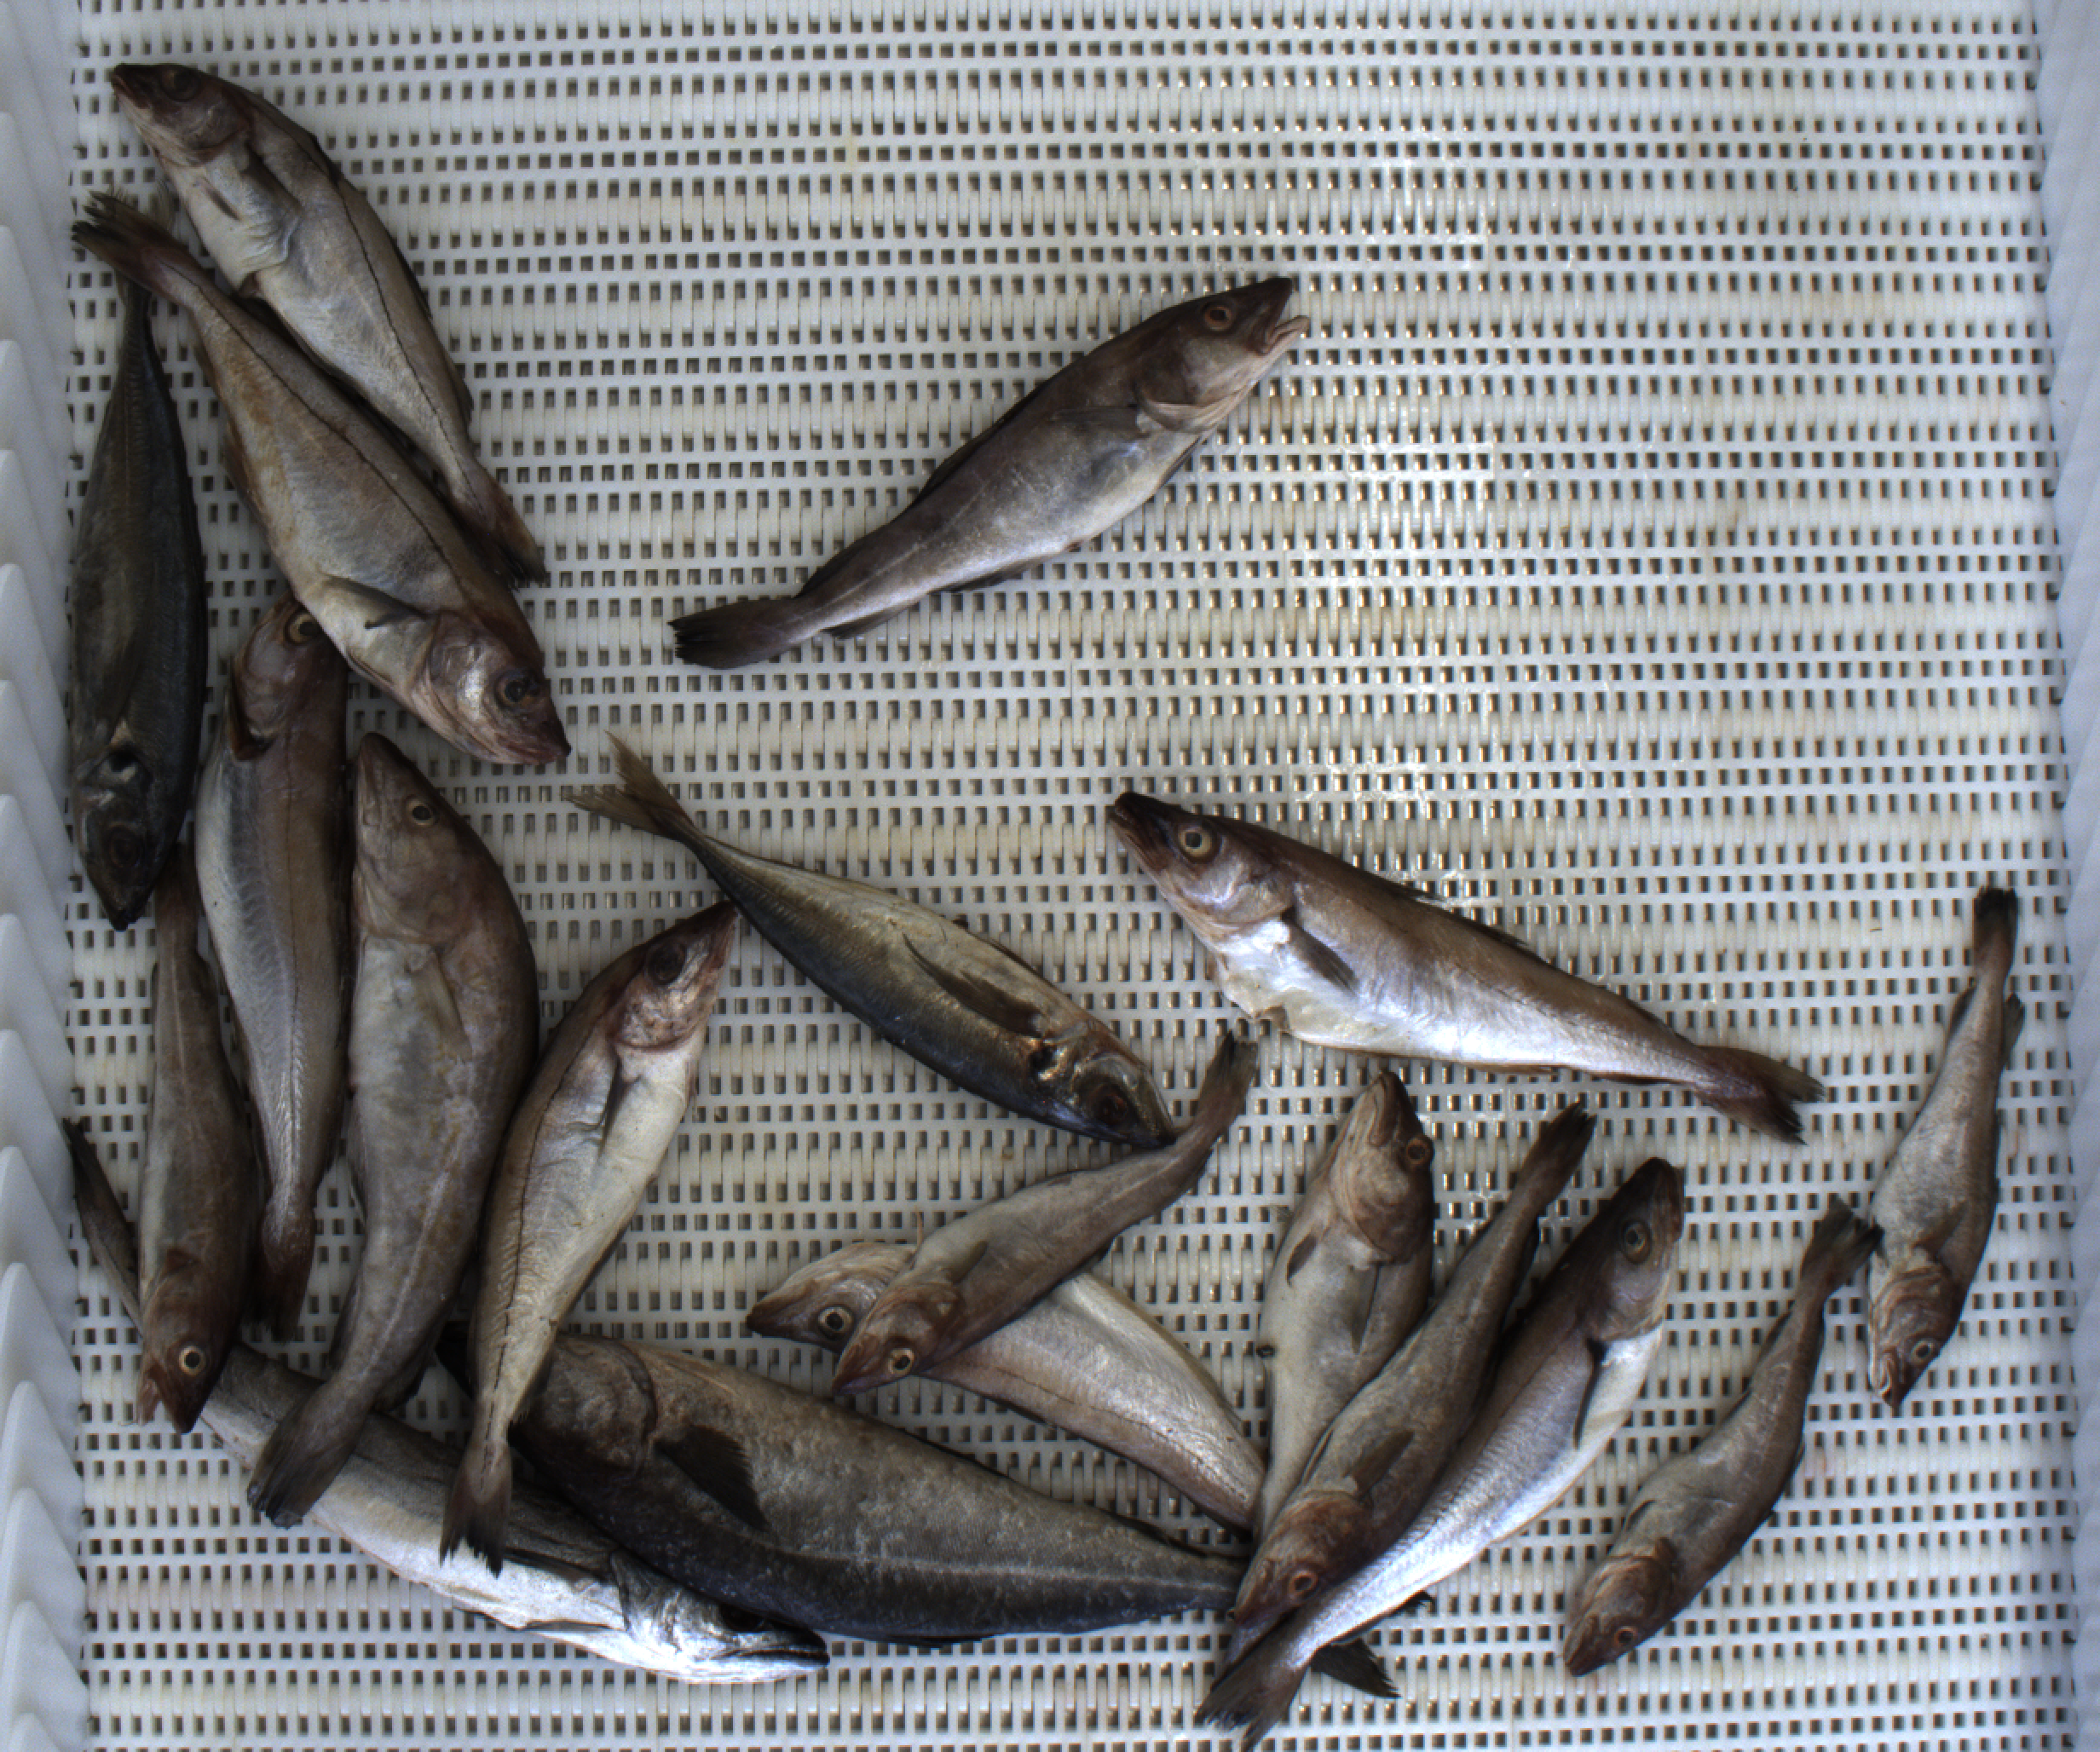
Total fish: 19
Cod: 8
Haddock: 3
Whiting: 4
Hake: 1
Horse mackerel: 2
Saithe: 1
Other: 0